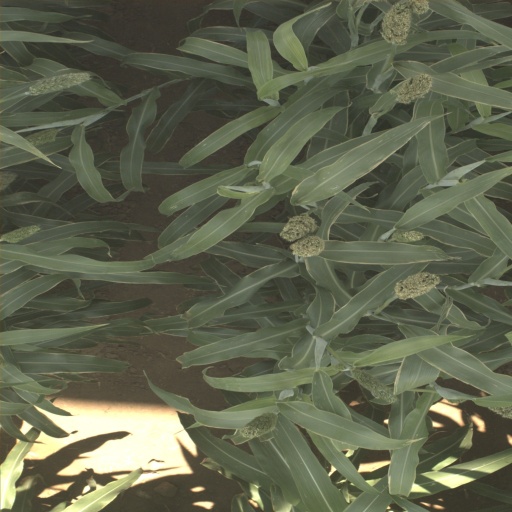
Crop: sorghum